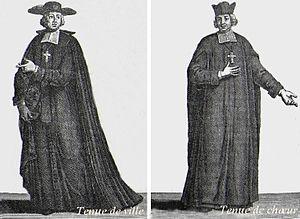
Gravure du début du XVIIIe siècles représentant un moine noble de l'abbaye de Saint-Claude (dans le département actuel du Jura) en tenue de ville et en tenue de chœur. Illustrations figurant dans Histoire de l'abbaye et de la terre de Saint-Claude par Dom Paul Benoît, Montreuil-sur-Mer, 1892,p. 570 et 598. [1]
L'abbaye de Saint-Claude - appelée monastère de Condat à son origine puis abbaye de Saint-Oyand de Joux au Moyen Âge - est une ancienne abbaye bénédictine située à Saint-Claude dans le massif du Jura qui a existé du Vᵉ au XVIIIᵉ siècle et dont il ne reste plus que des vestiges.